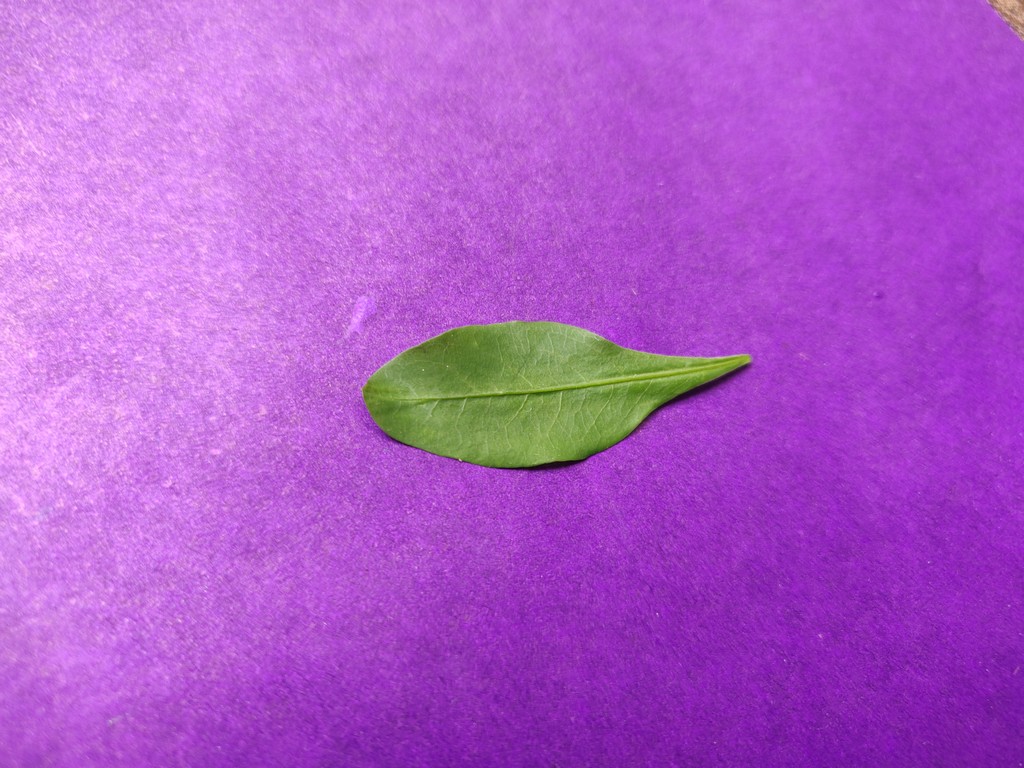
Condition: Healthy
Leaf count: single
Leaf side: front